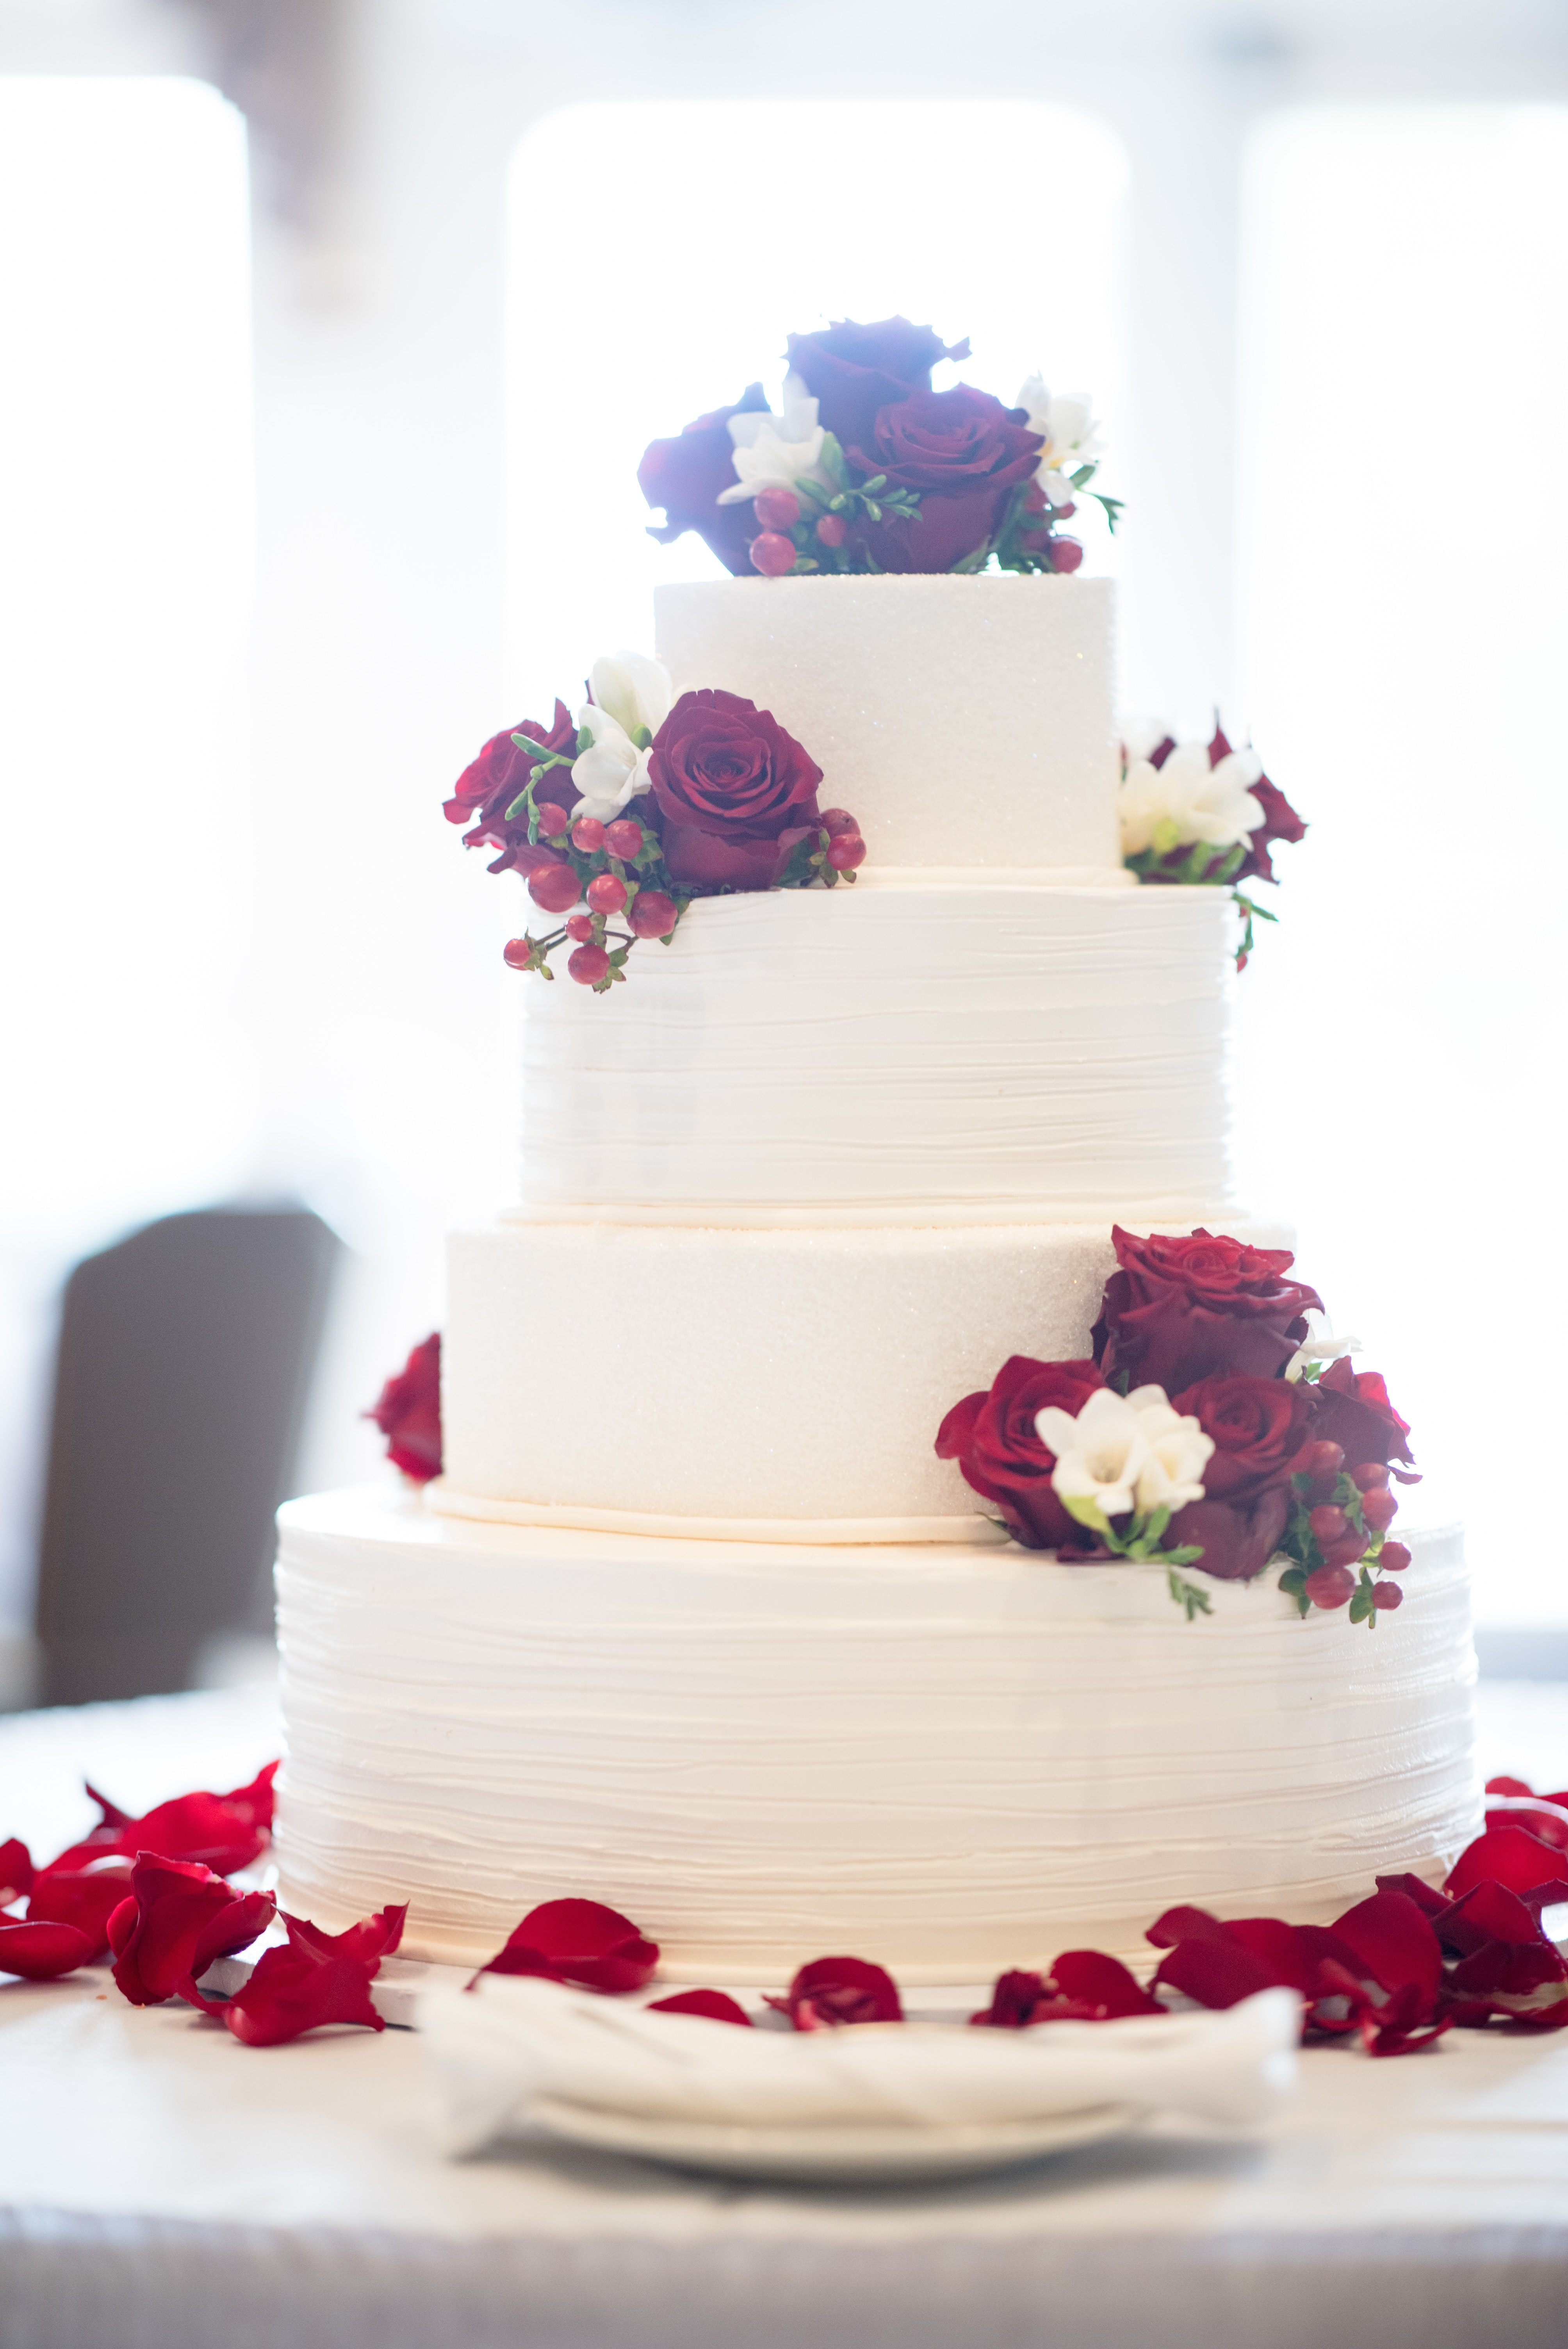
wedding cake, sugar paste, cake, cake decorating, icing, buttercream, fondant, pasteles, wedding ceremony supply, royal icing, dessert, sugar cake, food, torte, baked goods, purple, cream, sweetness, baking, plant, cuisine, petal, flower, whipped cream, white cake mix